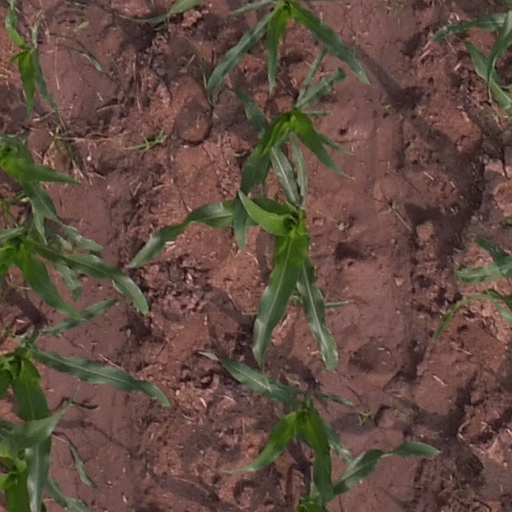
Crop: maize; corn